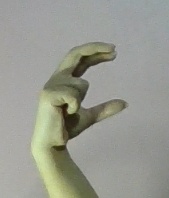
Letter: thal